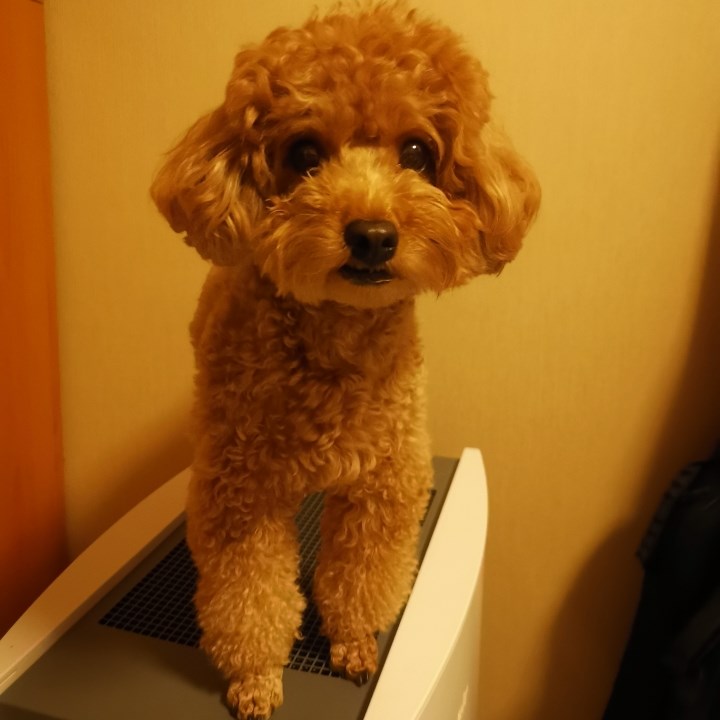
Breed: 7449-n000128-teddy